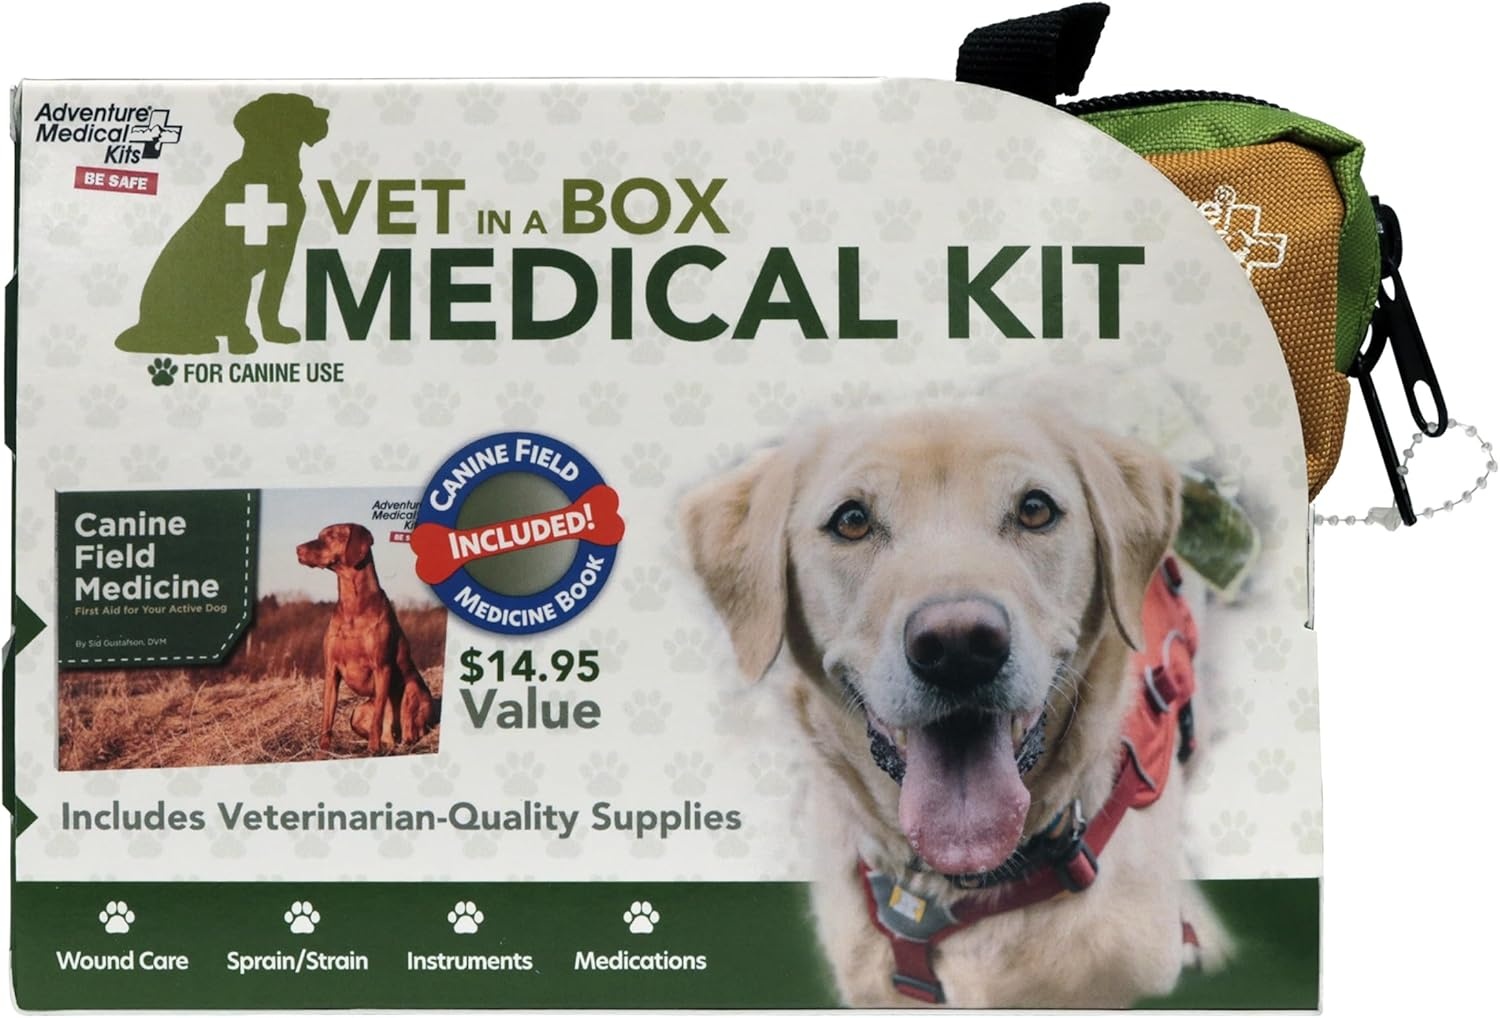
Adventure Dog Medical Kit - Vet in a Box
Brand: VOOOF
About this item Disposable Skin Stapler:Close serious wounds in the field when far from medical care QuikClot Gauze & Hemostat Forceps: Stop Bleeding Fast LED Headl: Illuminate the night, this LED headl allows your hands to be free to administer first aid to your dog Description Many injuries on the trail happen to the paws and this kit includes supplies for wound care, sprains, and more. The included Canine Field Medicine book by veterinarian Sid Gustafson, DVM, teaches you how to effectively use the dog kit to provide the best care. Safely remove splinters and ticks from your dog. Can be used as muzzle when administering medical care. VET in a BOX WORKIN DOG ME & MY DOG TRAIL DOG HEELER Product Details Property Value asin B08ZFVZPHM size ‎25 Piece Set color ‎Green material ‎Plastic brand name ‎Adventure Medical Kits model name ‎Adventure Dog Medical Kit - Vet in a Box part number ‎0135-0117 manufacturer ‎Tender Corporation package weight ‎0.43 Kilograms number of items ‎15 suggested users ‎unisex-adult customer reviews 4.7 4.7 out of 5 stars 19 ratings 4.7 out of 5 stars best sellers rank #80,999 in Pet Supplies (See Top 100 in Pet Supplies) #207 in Dog Nursing Supplies included components ‎Adventure Dog Medical Kit - Vet in a Box date first available March 18, 2021 warranty description ‎Warranty item dimensions lxwxh ‎0.39 x 0.79 inches item package dimensions l x w x h ‎9.65 x 7.17 x 3.39 inches
Category: Animals & Pet Supplies > Pet Supplies > Pet First Aid & Emergency Kits > Travel First Aid Kits